Paterno Castle (New York City)

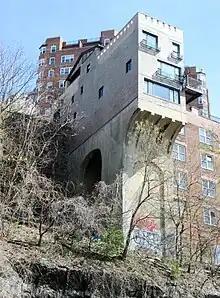

The completed castle survived barely two decades. Paterno moved to Greenwich, Connecticut, and in 1938 he razed the castle and most of the rest of the estate to erect Castle Village complex of co-operative apartments. The area was becoming increasingly residential, and "The New York Times" quoted Paterno as saying that "the many improvements in that part of the city...had led to a strong residential movement in that area with a definite demand for the finer type of garden type apartments.”